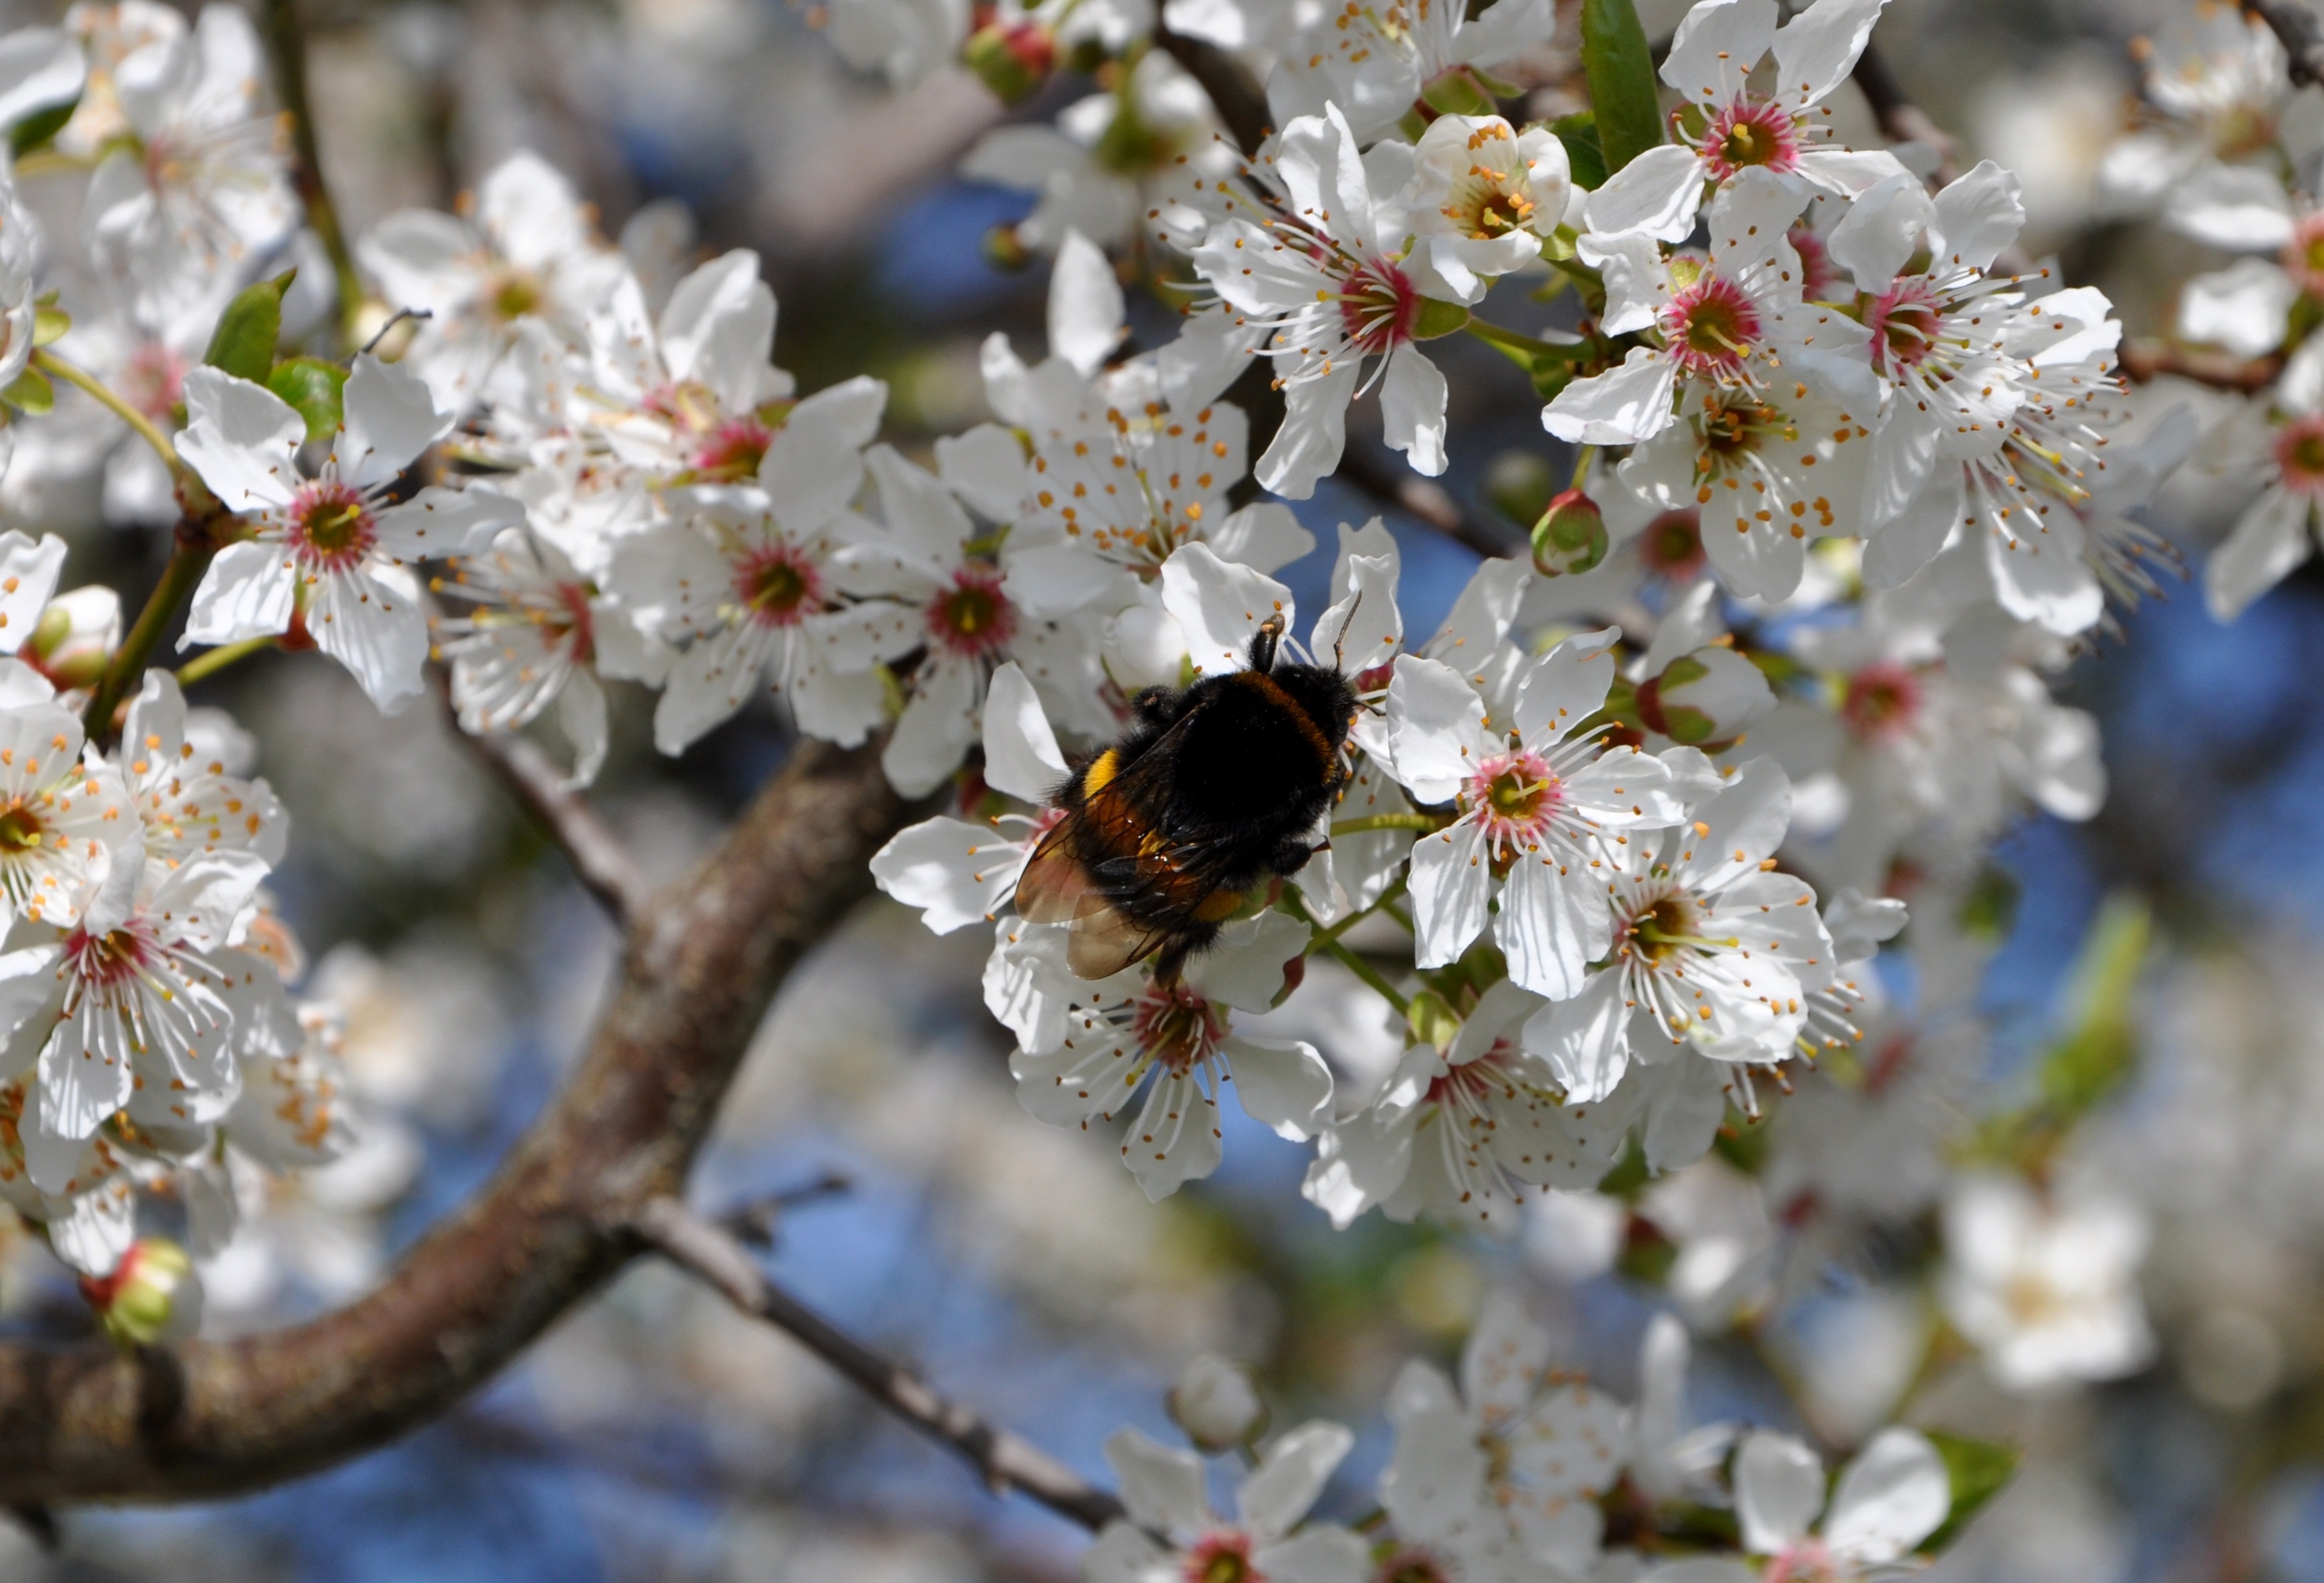
branch, blossom, plant, fruit, flower, bush, food, spring, produce, botany, close, flora, season, cherry blossom, flowers, hummel, hawthorn, macro photography, flowering plant, land plant